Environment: lab
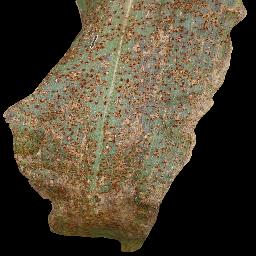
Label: common_rust